Douglass Park

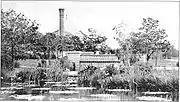
This stone bridge pictured in front of the old Greenhouse is one of the few remnants of Jenney's original park designs.

The park has served as a central location for recreation since it was first built. It currently houses a miniature golf course, five playgrounds, an outdoor swimming pool, soccer fields, basketball courts, and an oval running track. The park also retains its original lagoon, a wide variety of trees, and the original Jenney-designed stone bridge. The greenhouse that attracted visitors from throughout the city was torn down in 1905. The statue of Czech patriot, Karel Havlíček Borovský, by Joseph Strachovsky was moved to Solidarity Drive on today's Museum Campus in the vicinity of the Adler Planetarium in 1981.